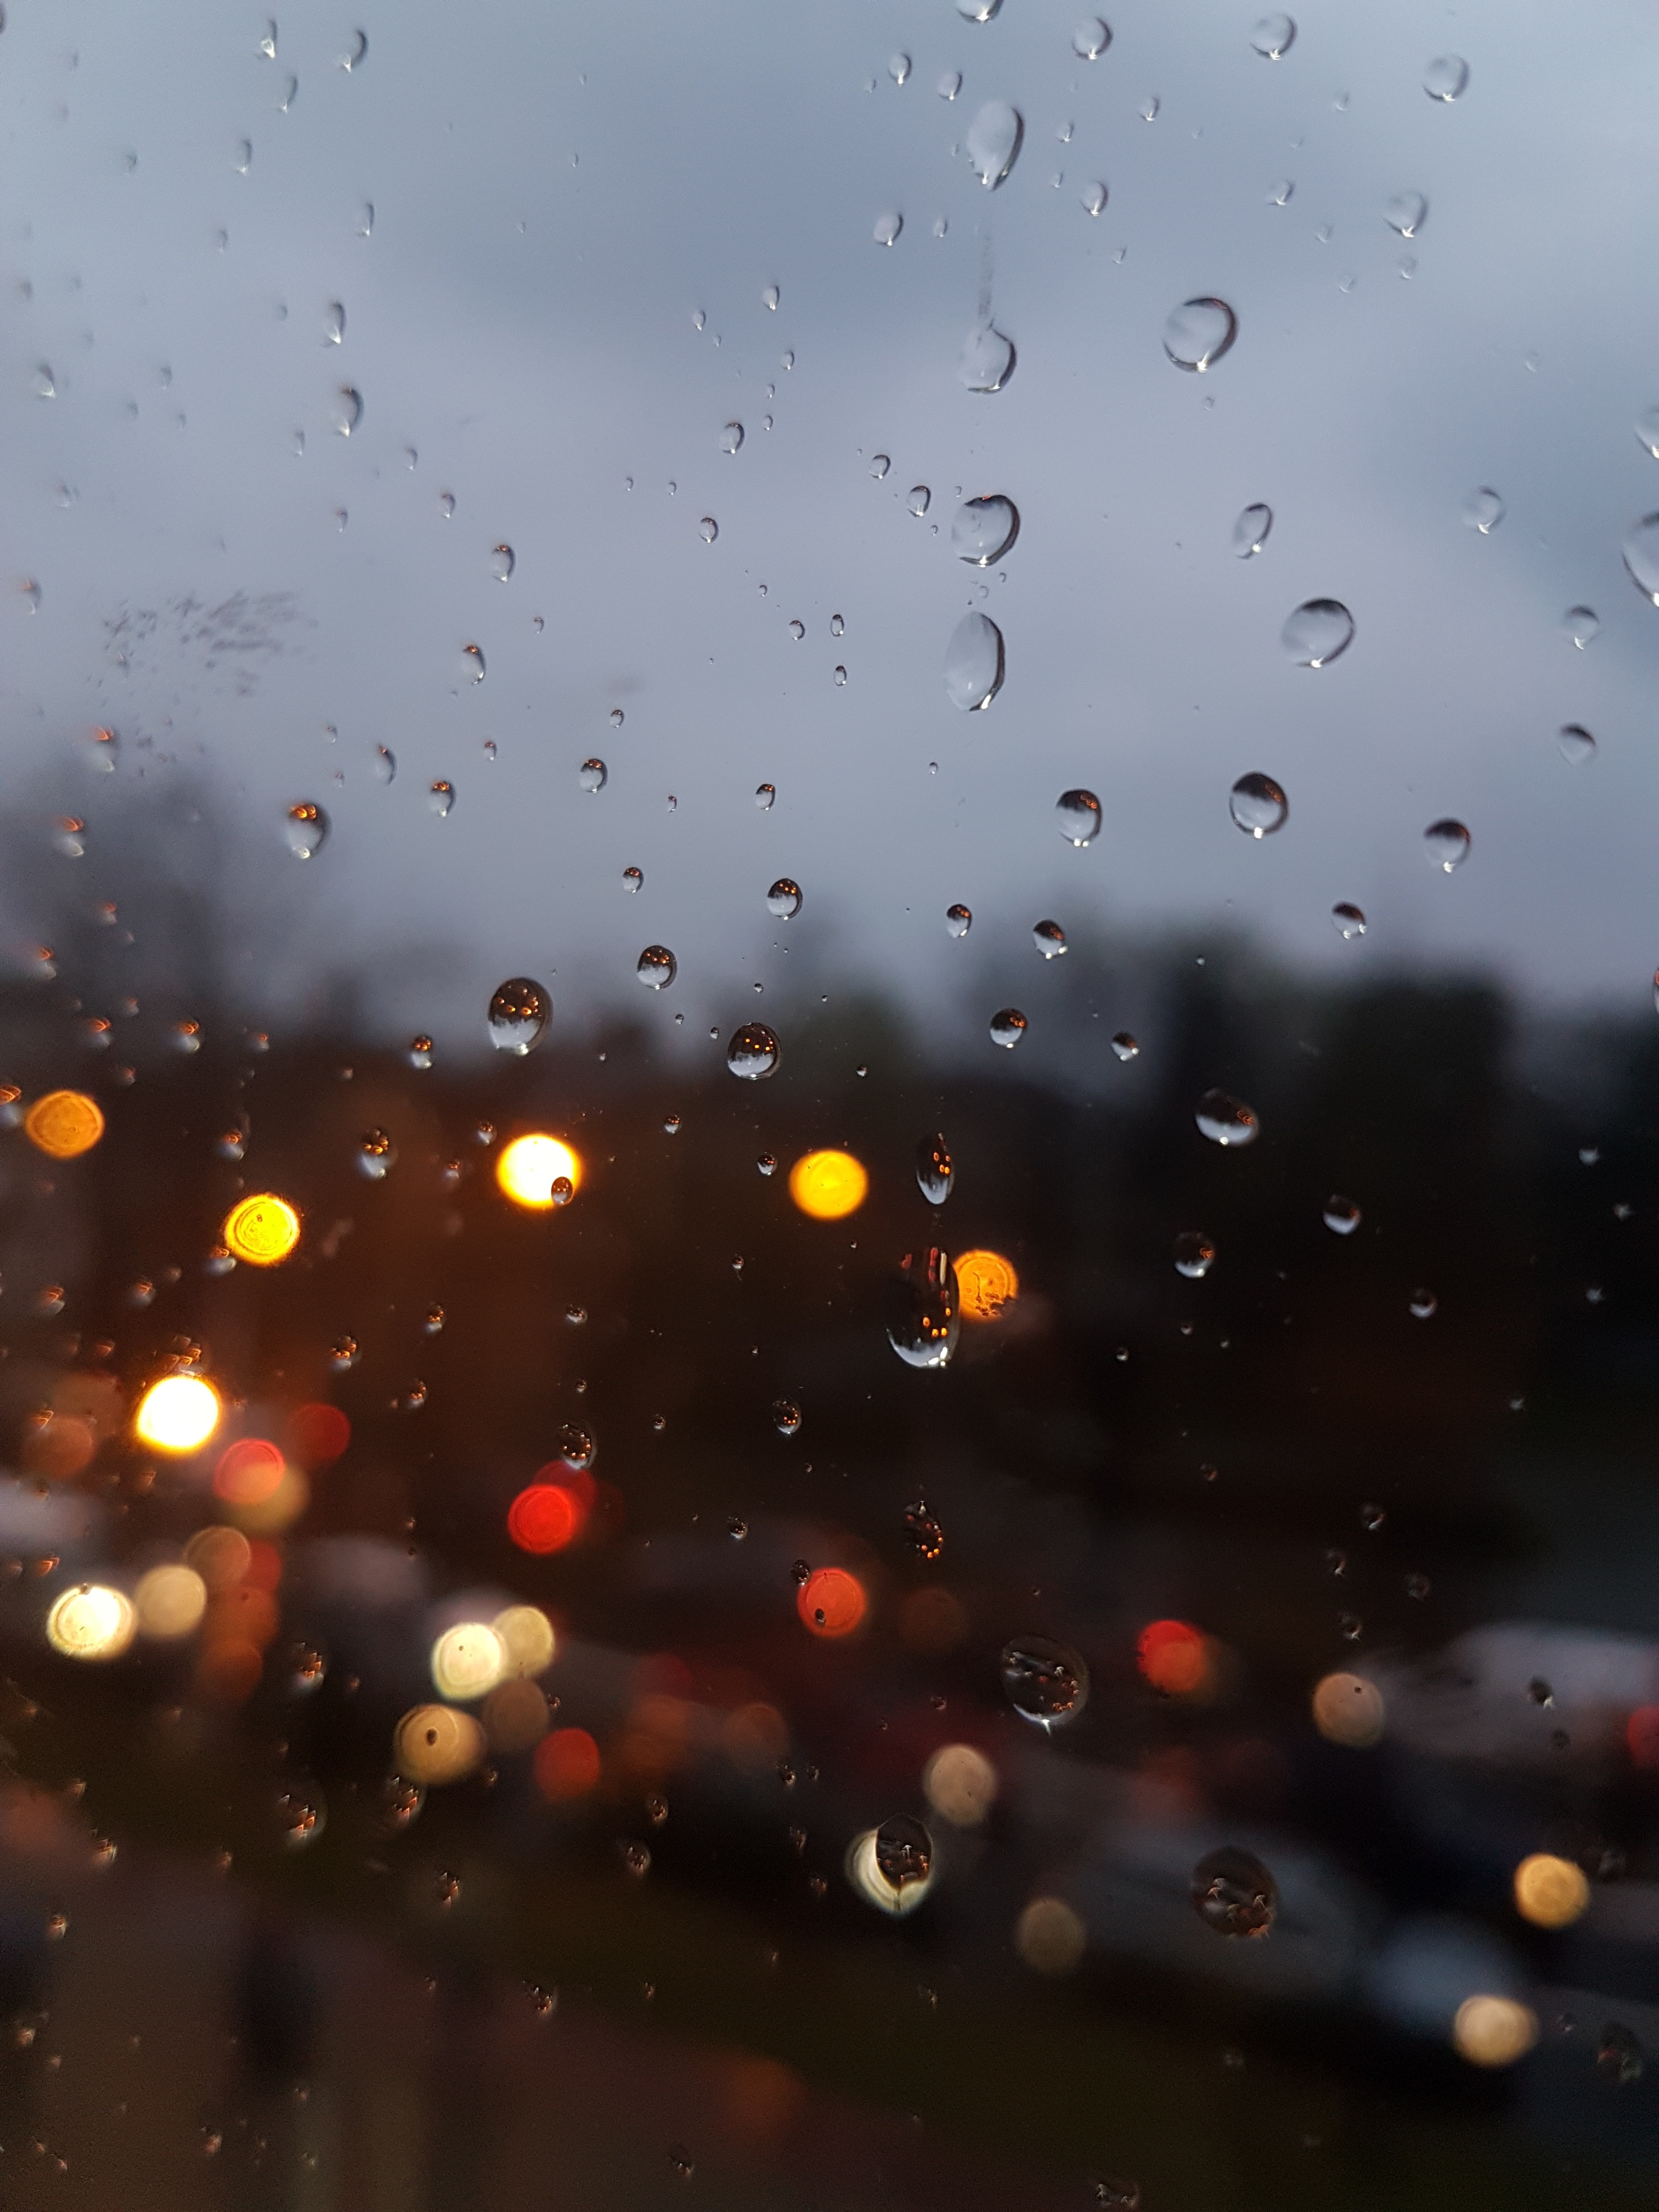
water, rain, drizzle, drop, sky, atmospheric phenomenon, precipitation, moisture, atmosphere, geological phenomenon, cloud, reflection, glass, windshield, window, automotive window part, meteorological phenomenon, liquid, evening